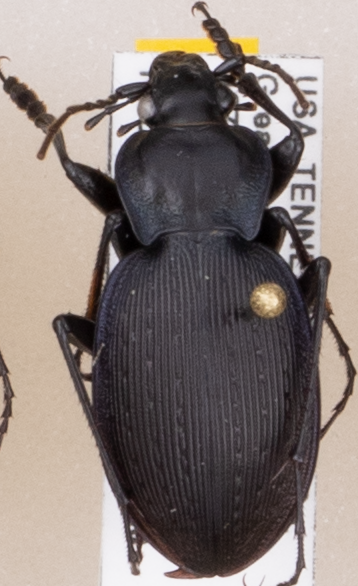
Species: Carabus goryi
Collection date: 2021-07-20
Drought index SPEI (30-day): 0.382
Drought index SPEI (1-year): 1.25
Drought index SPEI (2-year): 1.962